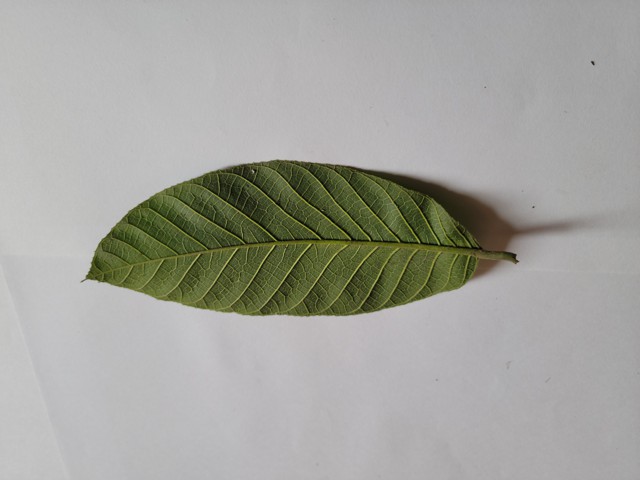
Plant: chapalish